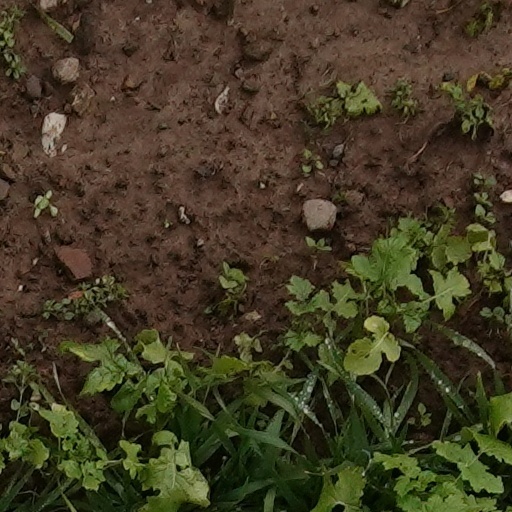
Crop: wheat